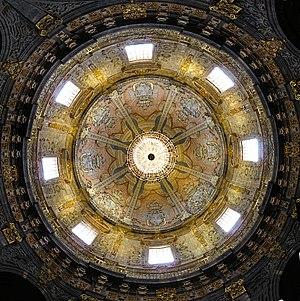
Coupole du sanctuaire de Loyola This is a photo of a monument indexed in the Spanish heritage register of Bienes de Interés Cultural under the reference RI-51-0001480.